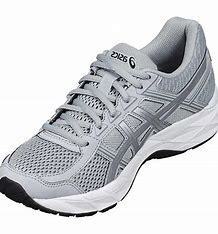
Brand: Asics
Model: Gel Contend 4